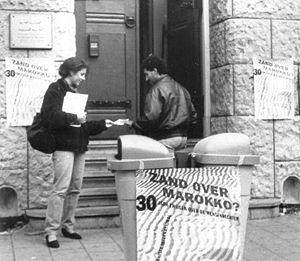
Amnesty International, francisé en Amnistie internationale au Canada, est une organisation non gouvernementale internationale qui promeut la défense des droits de l'homme et le respect de la Déclaration universelle des droits de l'homme. L'organisation milite notamment pour la libération des prisonniers d'opinion, le droit à la liberté d'expression, l'abolition de la peine de mort et de la torture et l'arrêt des crimes politiques, mais aussi pour le respect de l'ensemble des droits civils, politiques, économiques, sociaux et culturels.